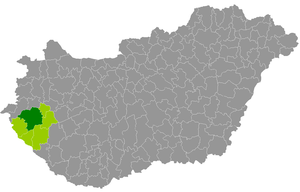
Le district de Zalaegerszeg est un des 10 districts du comitat de Zala en Hongrie. Il compte 102 553 habitants et rassemble 84 localités : 81 communes et 3 villes dont Zalaegerszeg, son chef-lieu.